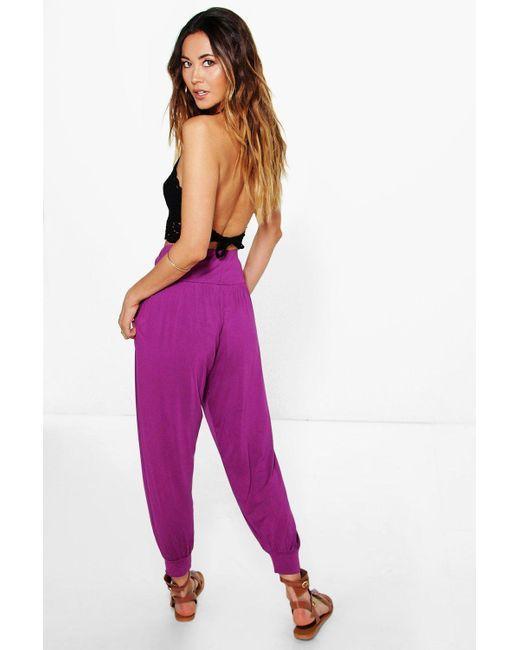
Stilvolle lila Unterbekleidung für Frauen